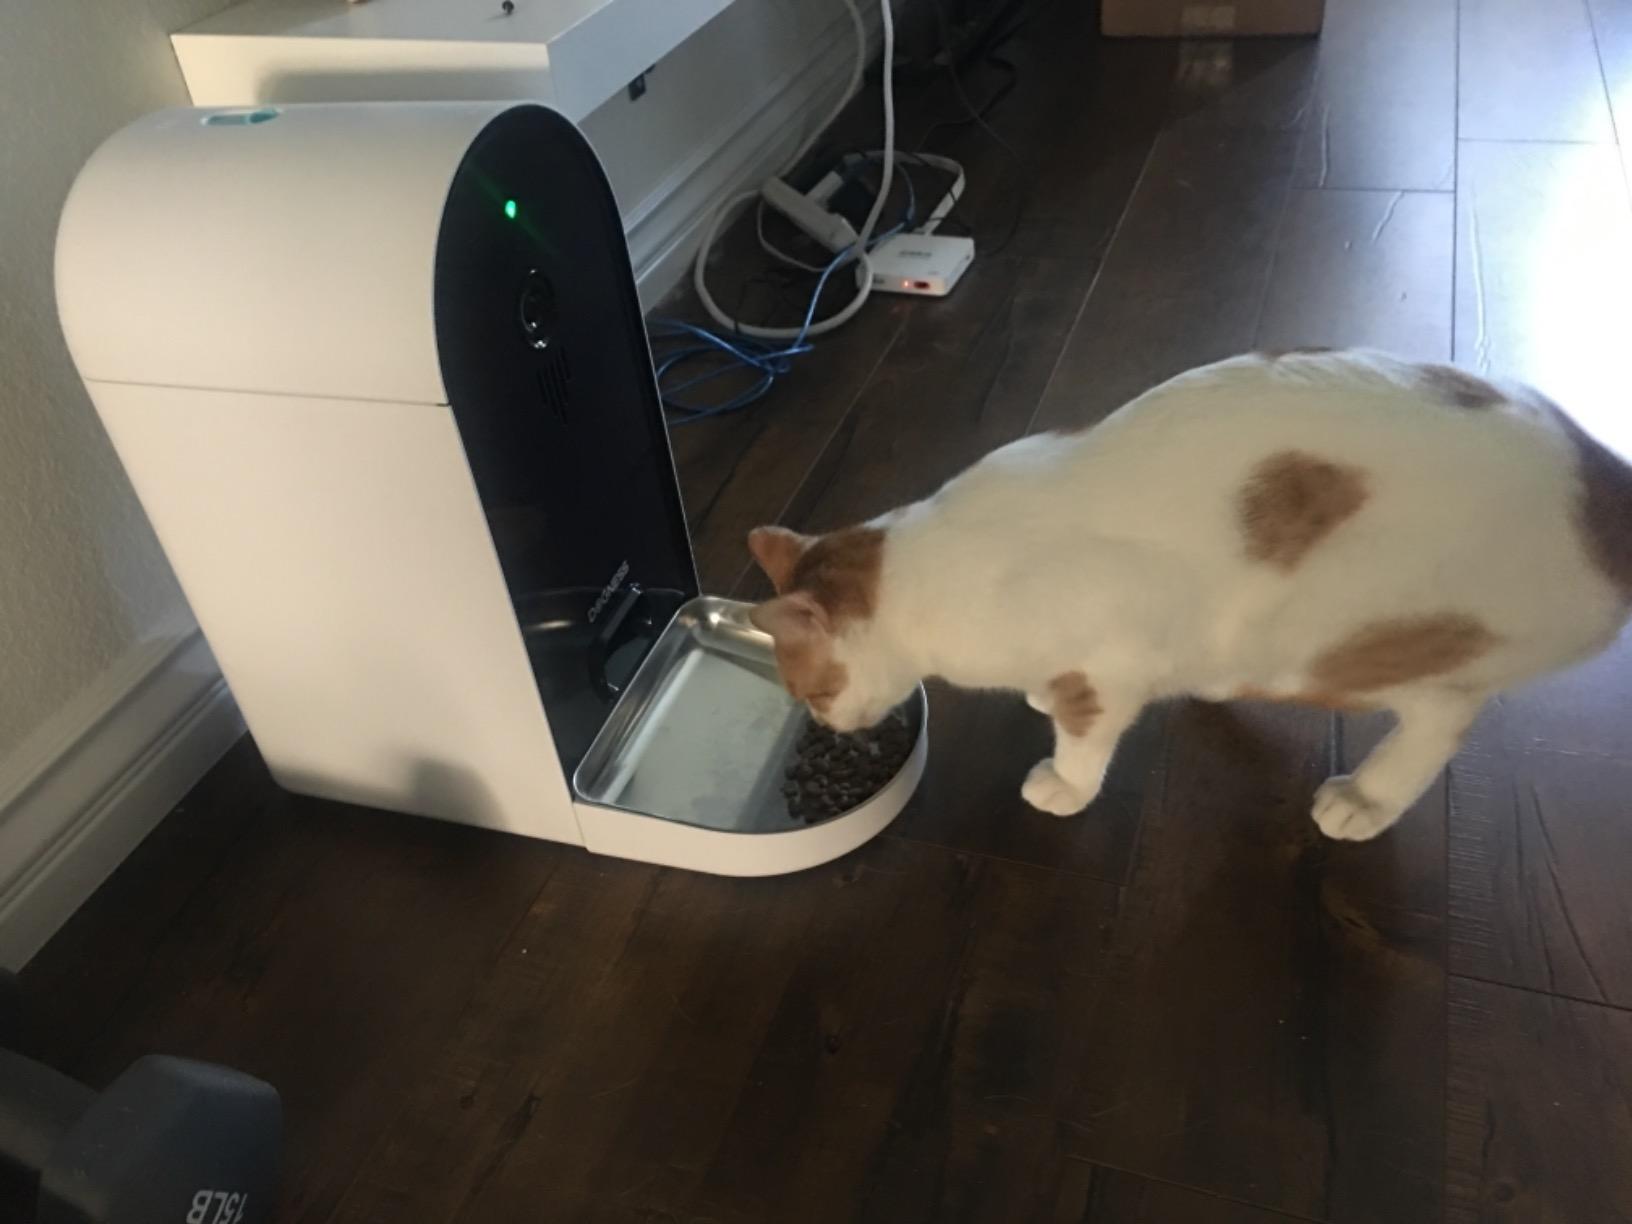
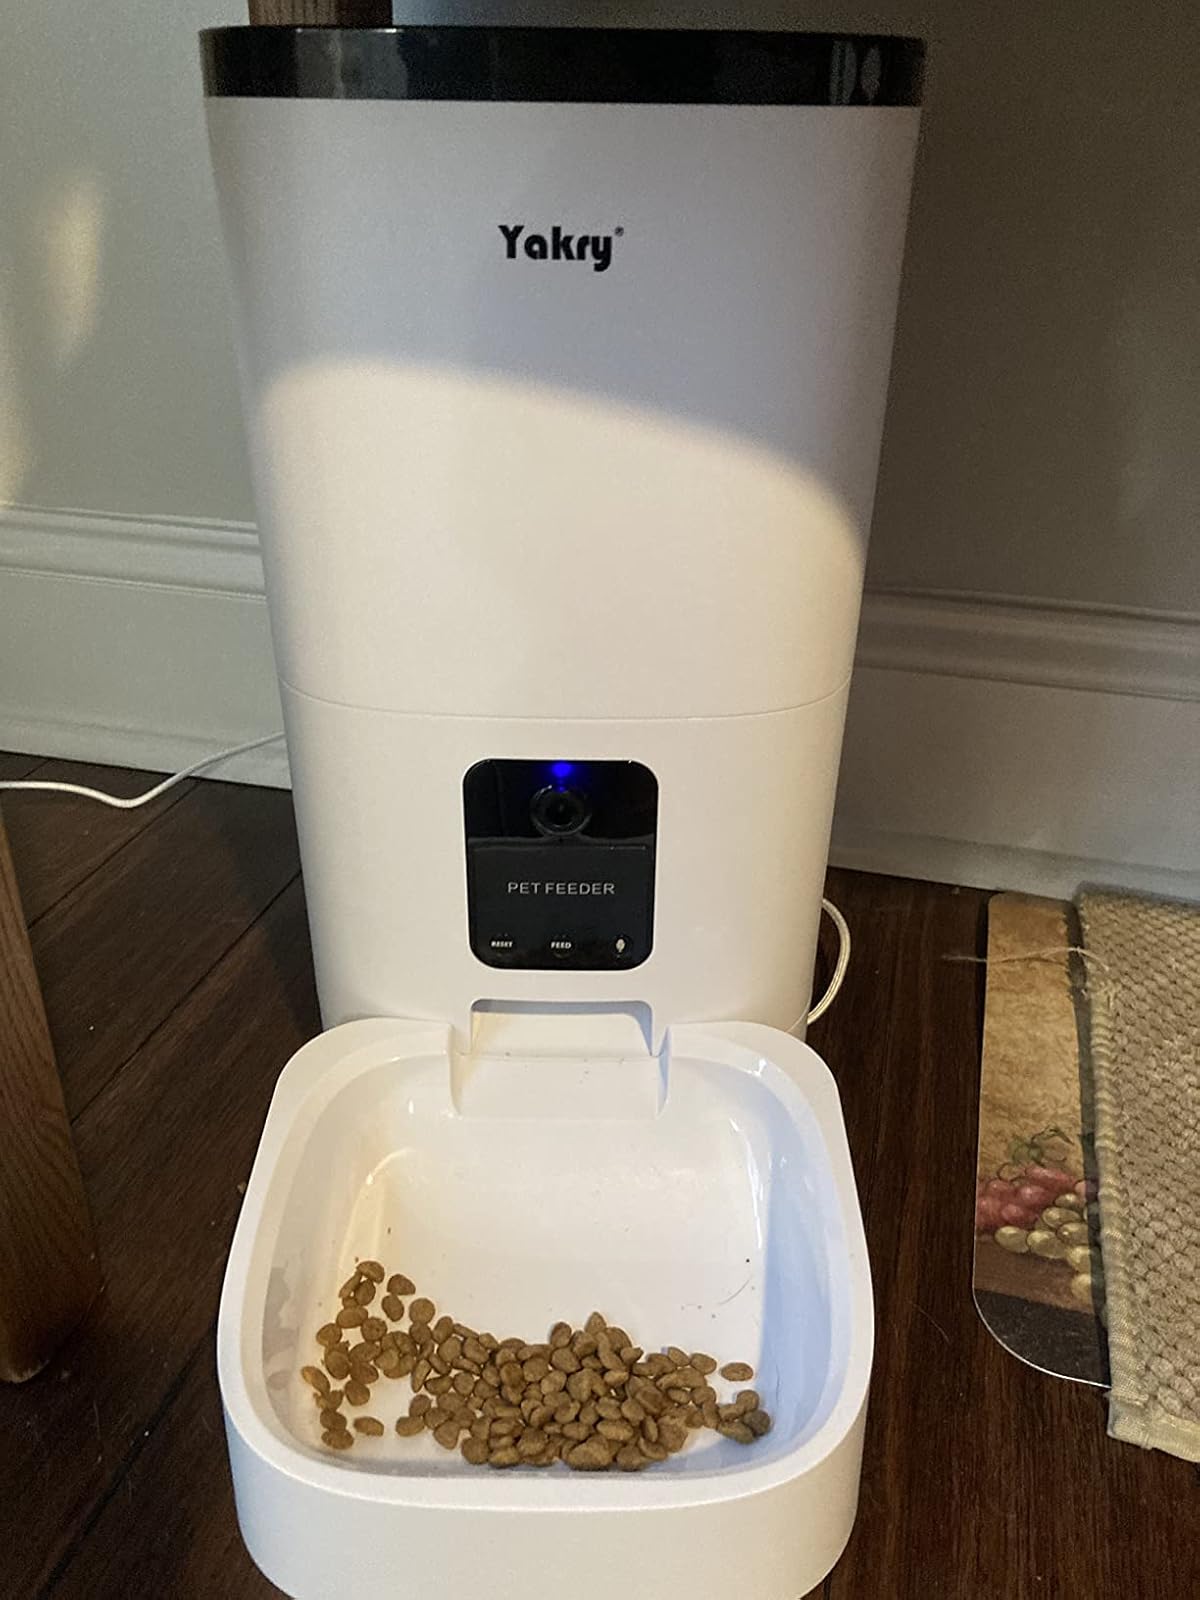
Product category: items_feeder
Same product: no